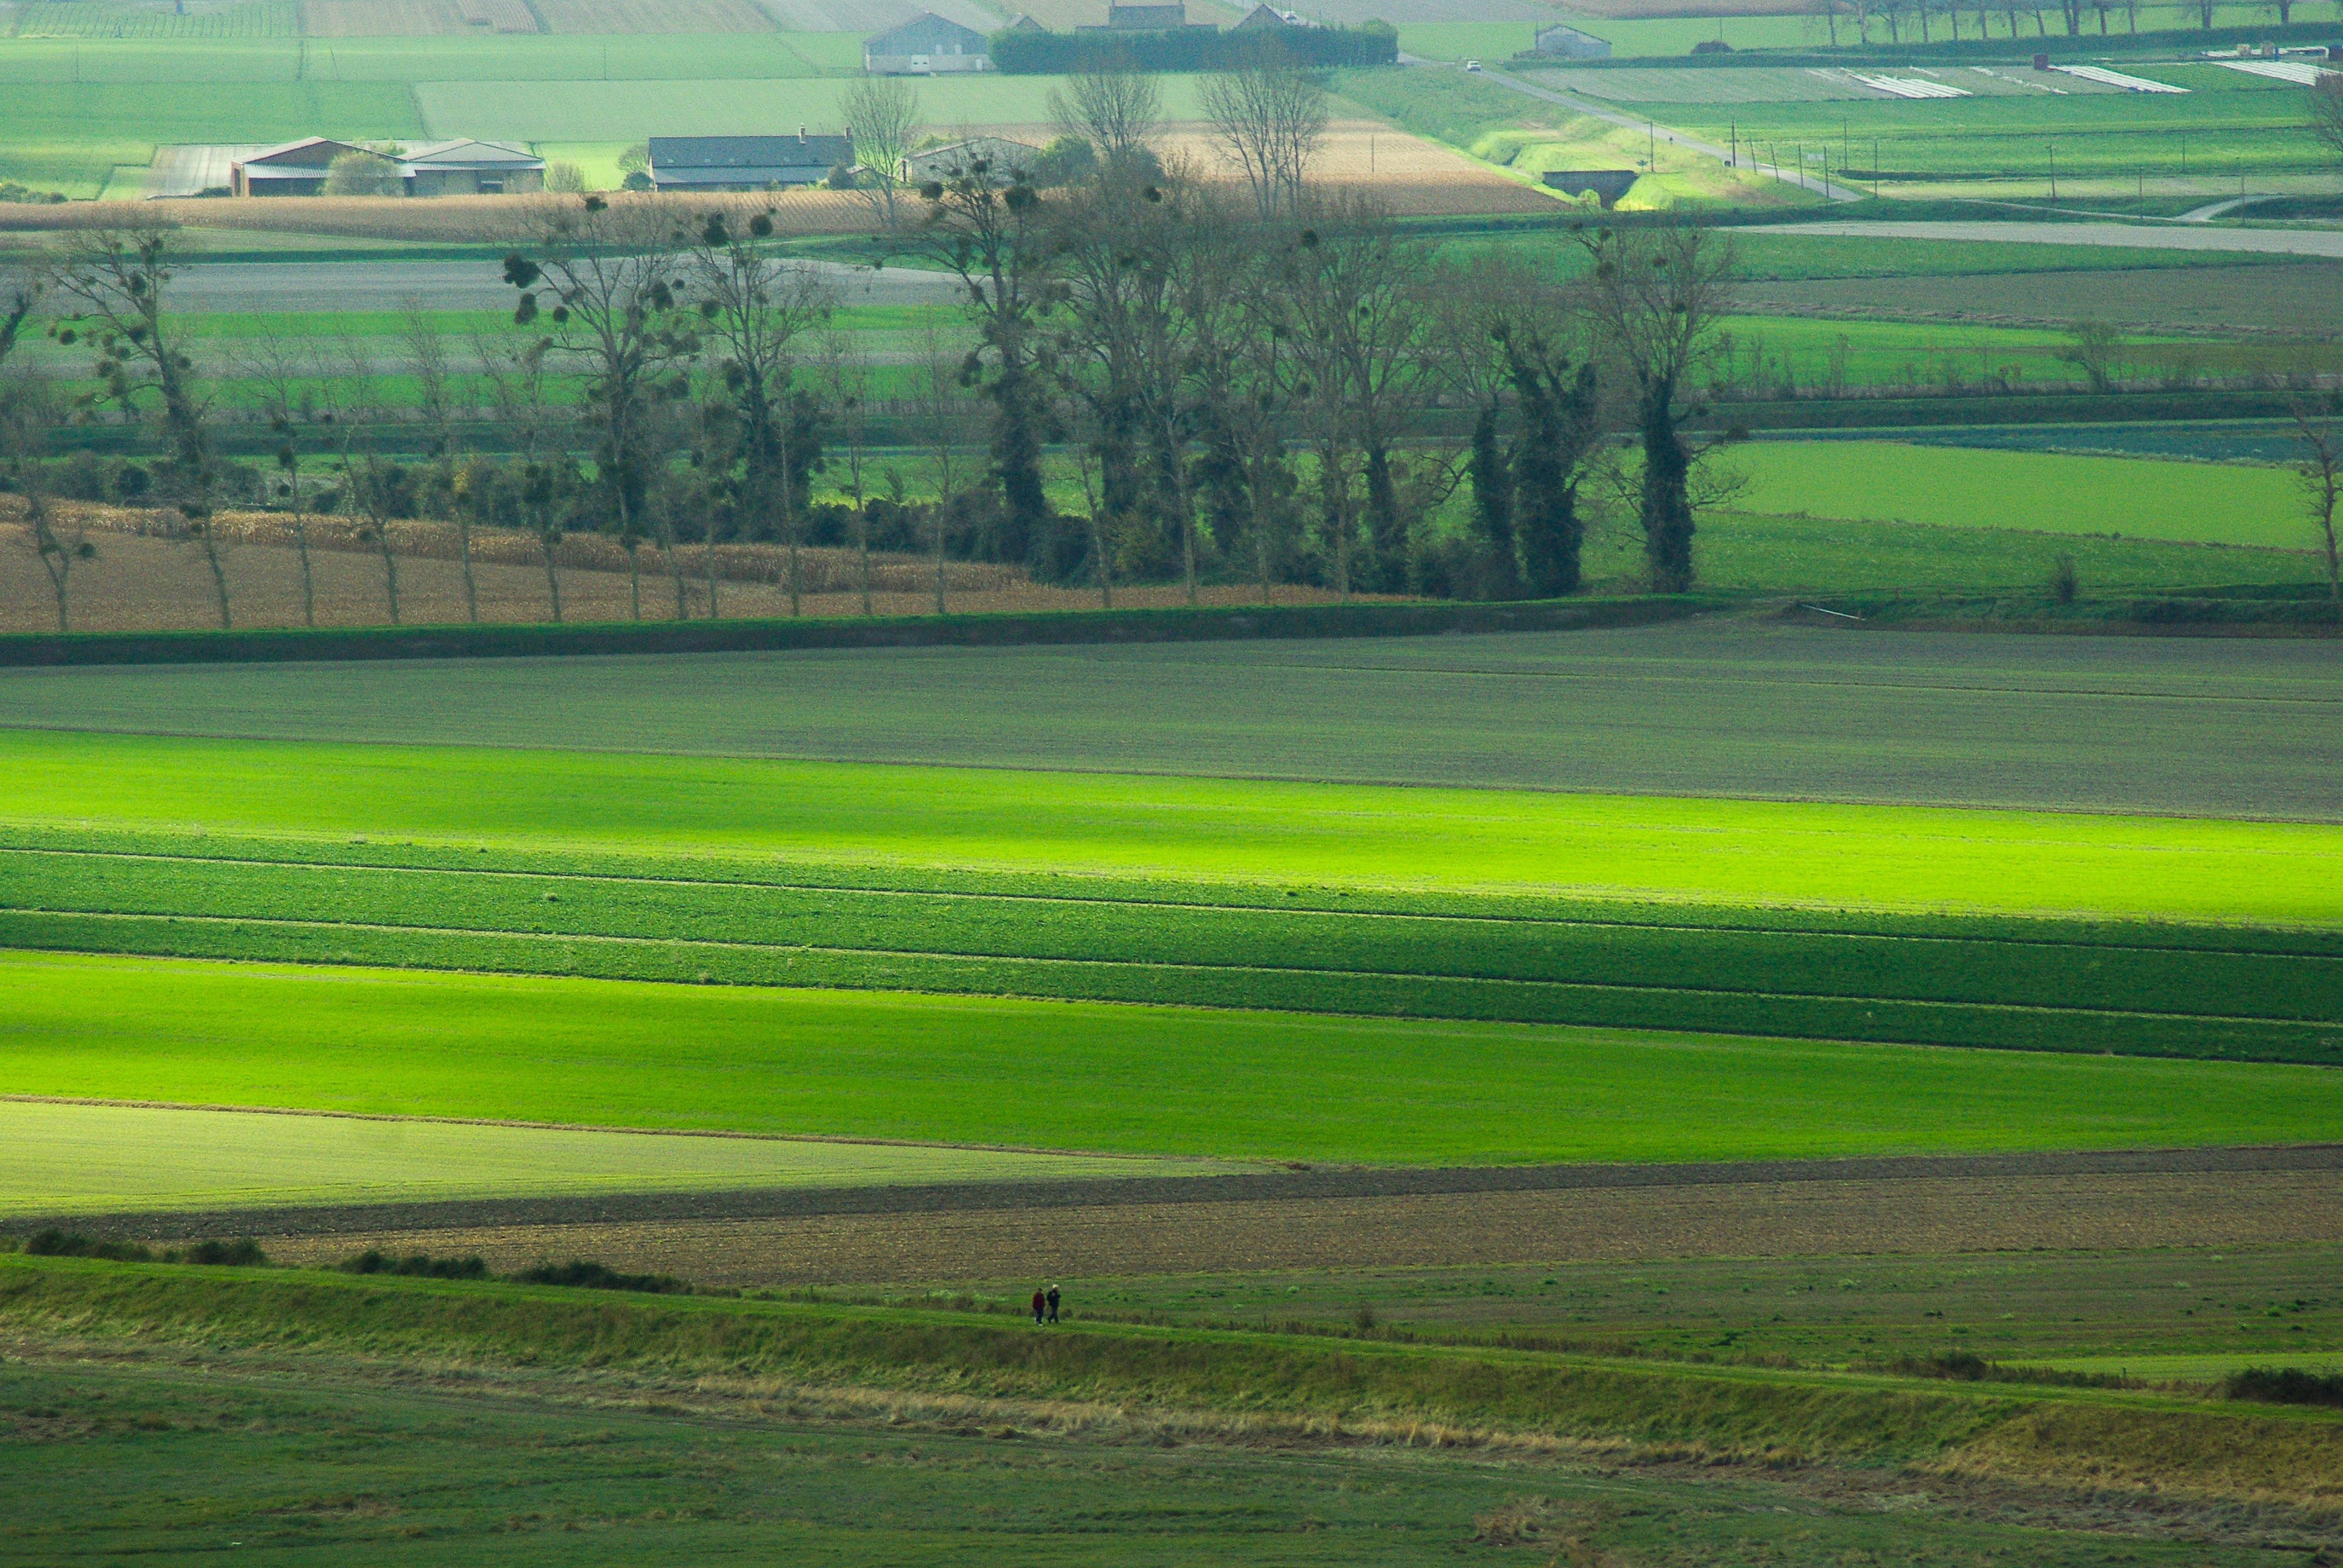
landscape, grass, horizon, structure, field, farm, lawn, meadow, prairie, hill, green, pasture, agriculture, plain, polder, grassland, plateau, normandy, pastures, rural area, paddy field, mont saint michel, geographical feature, atmospheric phenomenon, grass family, sport venue